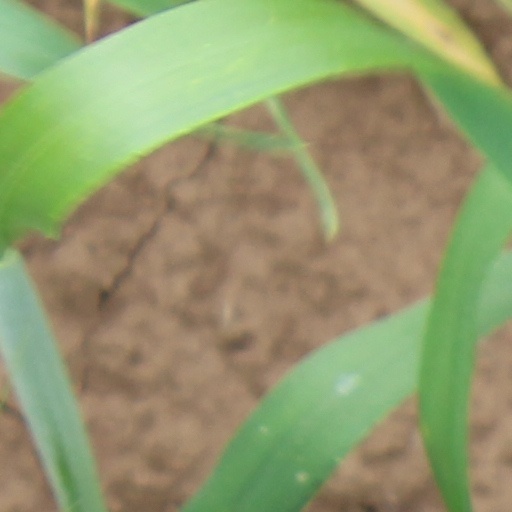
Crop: wheat